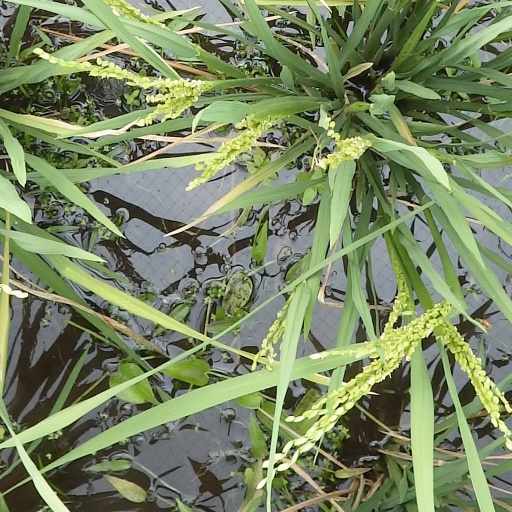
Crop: rice